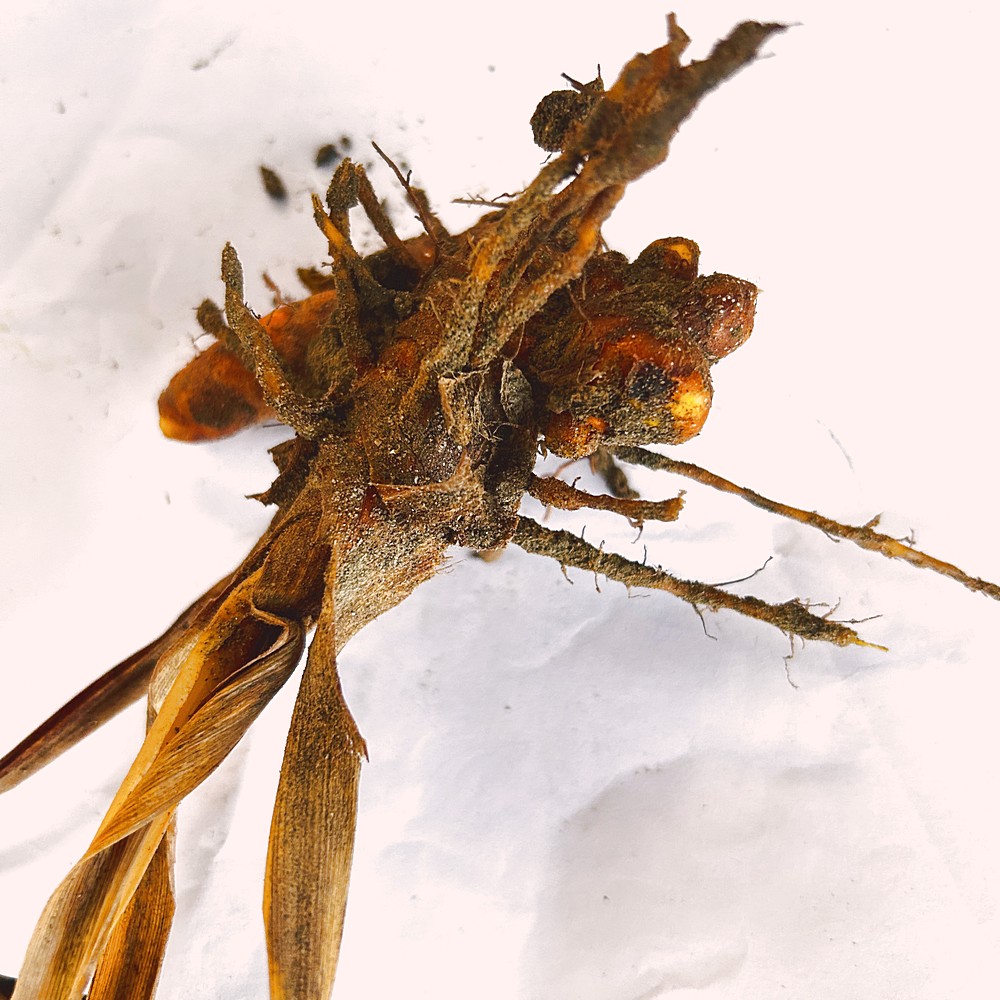
Label: Rhizome Disease Root